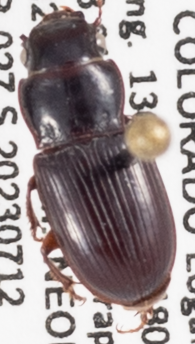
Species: Cratacanthus dubius
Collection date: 2023-07-12
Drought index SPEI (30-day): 1.444
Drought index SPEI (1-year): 1.01
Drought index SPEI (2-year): -0.746